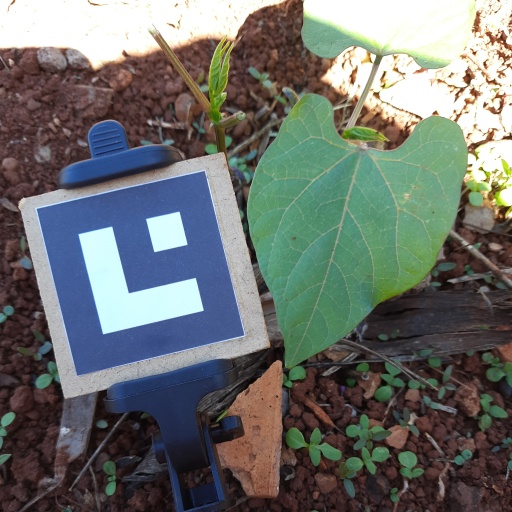
Observations: wavy surface, no eating holes, with soild dust, under shade